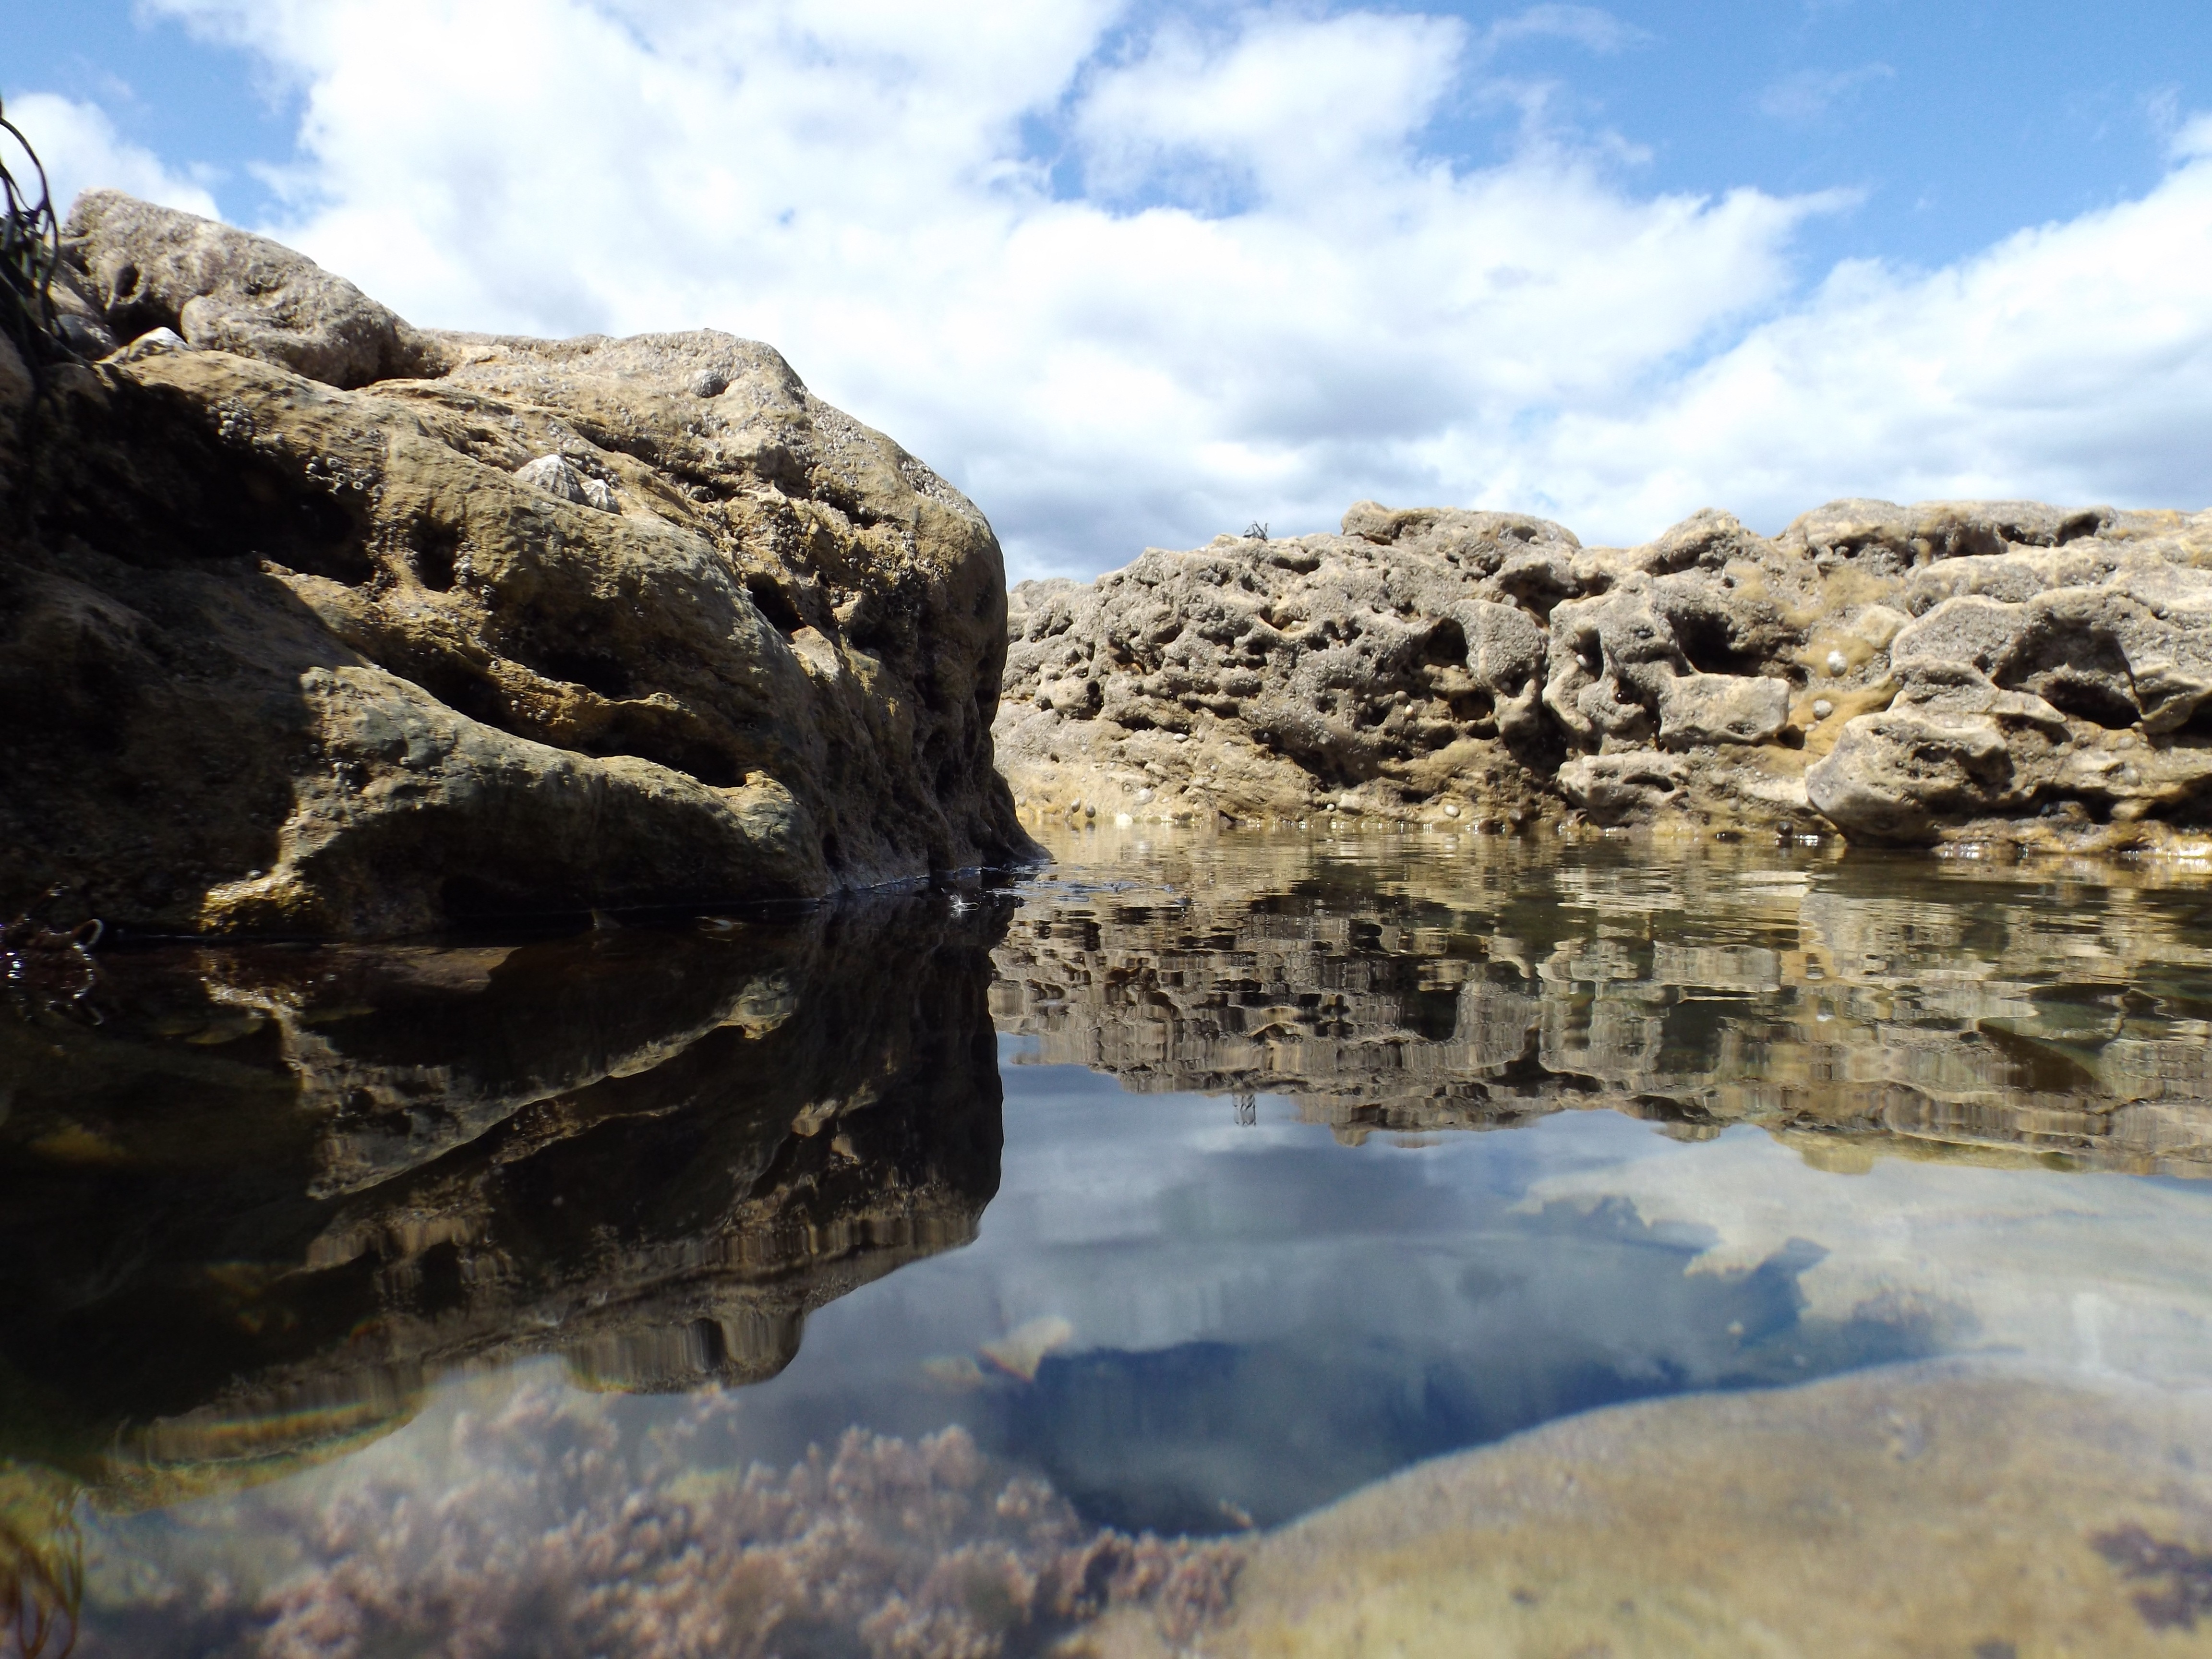
landscape, sea, coast, water, nature, rock, wilderness, mountain, cloud, lake, valley, formation, cliff, seaside, reflection, seashore, terrain, material, uk, geology, plateau, loch, north east, rock pools, shields beach, mountainous landforms